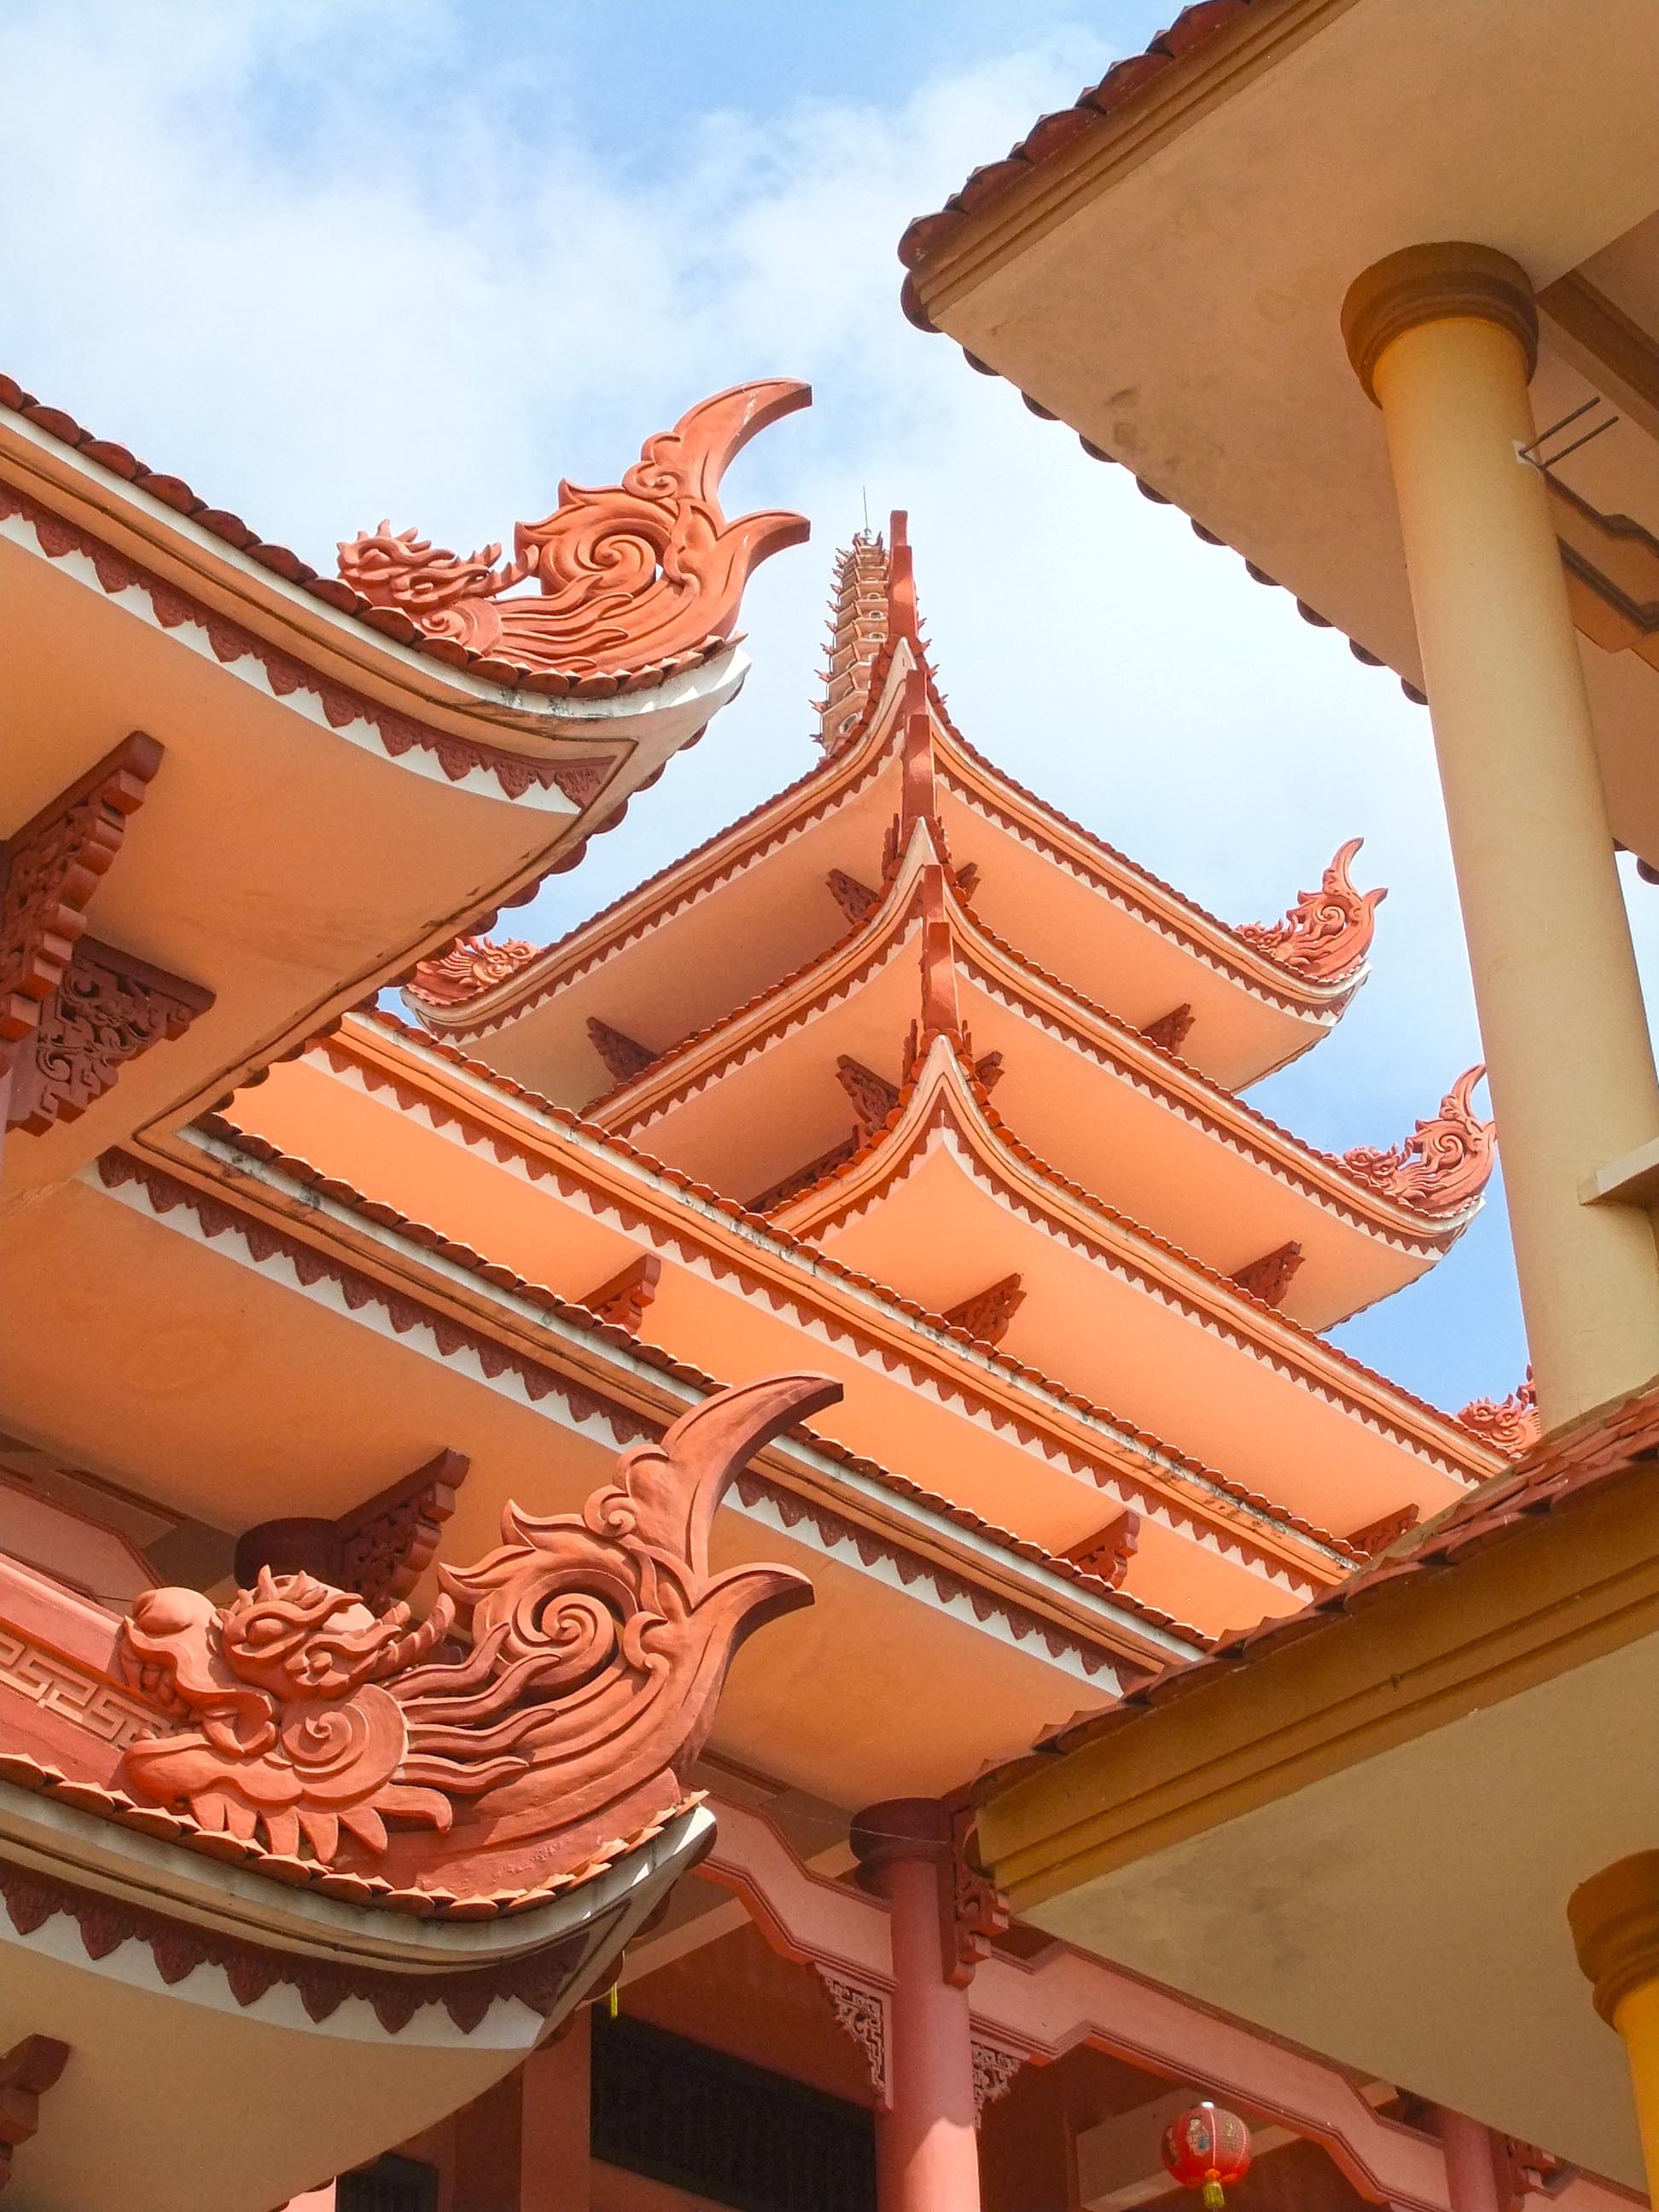
architecture, roof, palace, scenery, place of worship, bell tower, temple, chinese architecture, wat, sour, clarity, top executioner